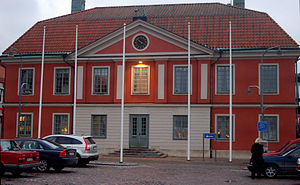
Askersunds kommun
Askersund kommune er en kommune beliggende ved den nordligste spids af søen Vättern i det svenske län Örebro län i landskapet Närke. Kommunens administrationsby er byen Askersund.